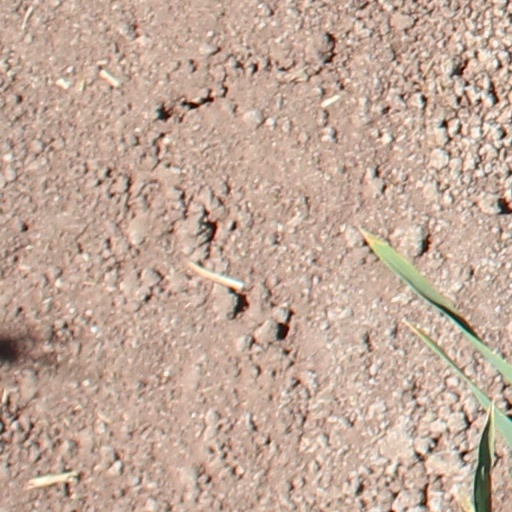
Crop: wheat